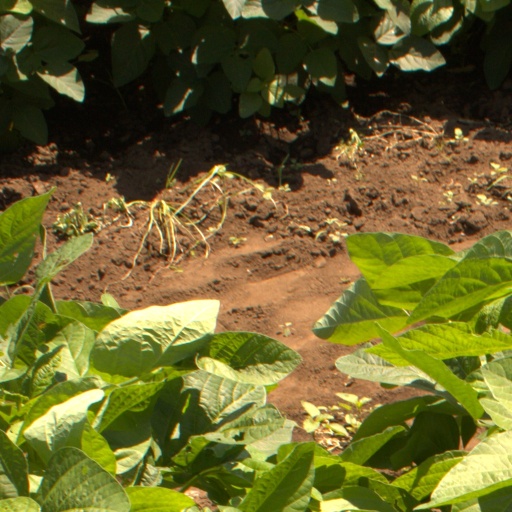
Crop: soybean